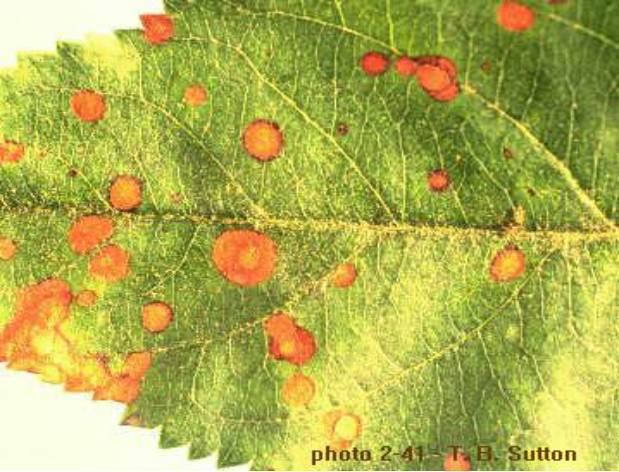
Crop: apple
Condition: black_rot